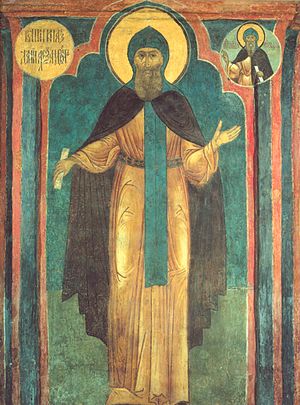
Daniel af Moskva
Daniel Aleksandrovitj var en russisk middelalderfyrste, som blev stamfar til storfyrsterne af Moskva, der kom til at danne grundlag for det senere russiske kejserdømme.